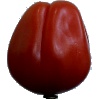
Label: tomato_heart